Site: brandenburg
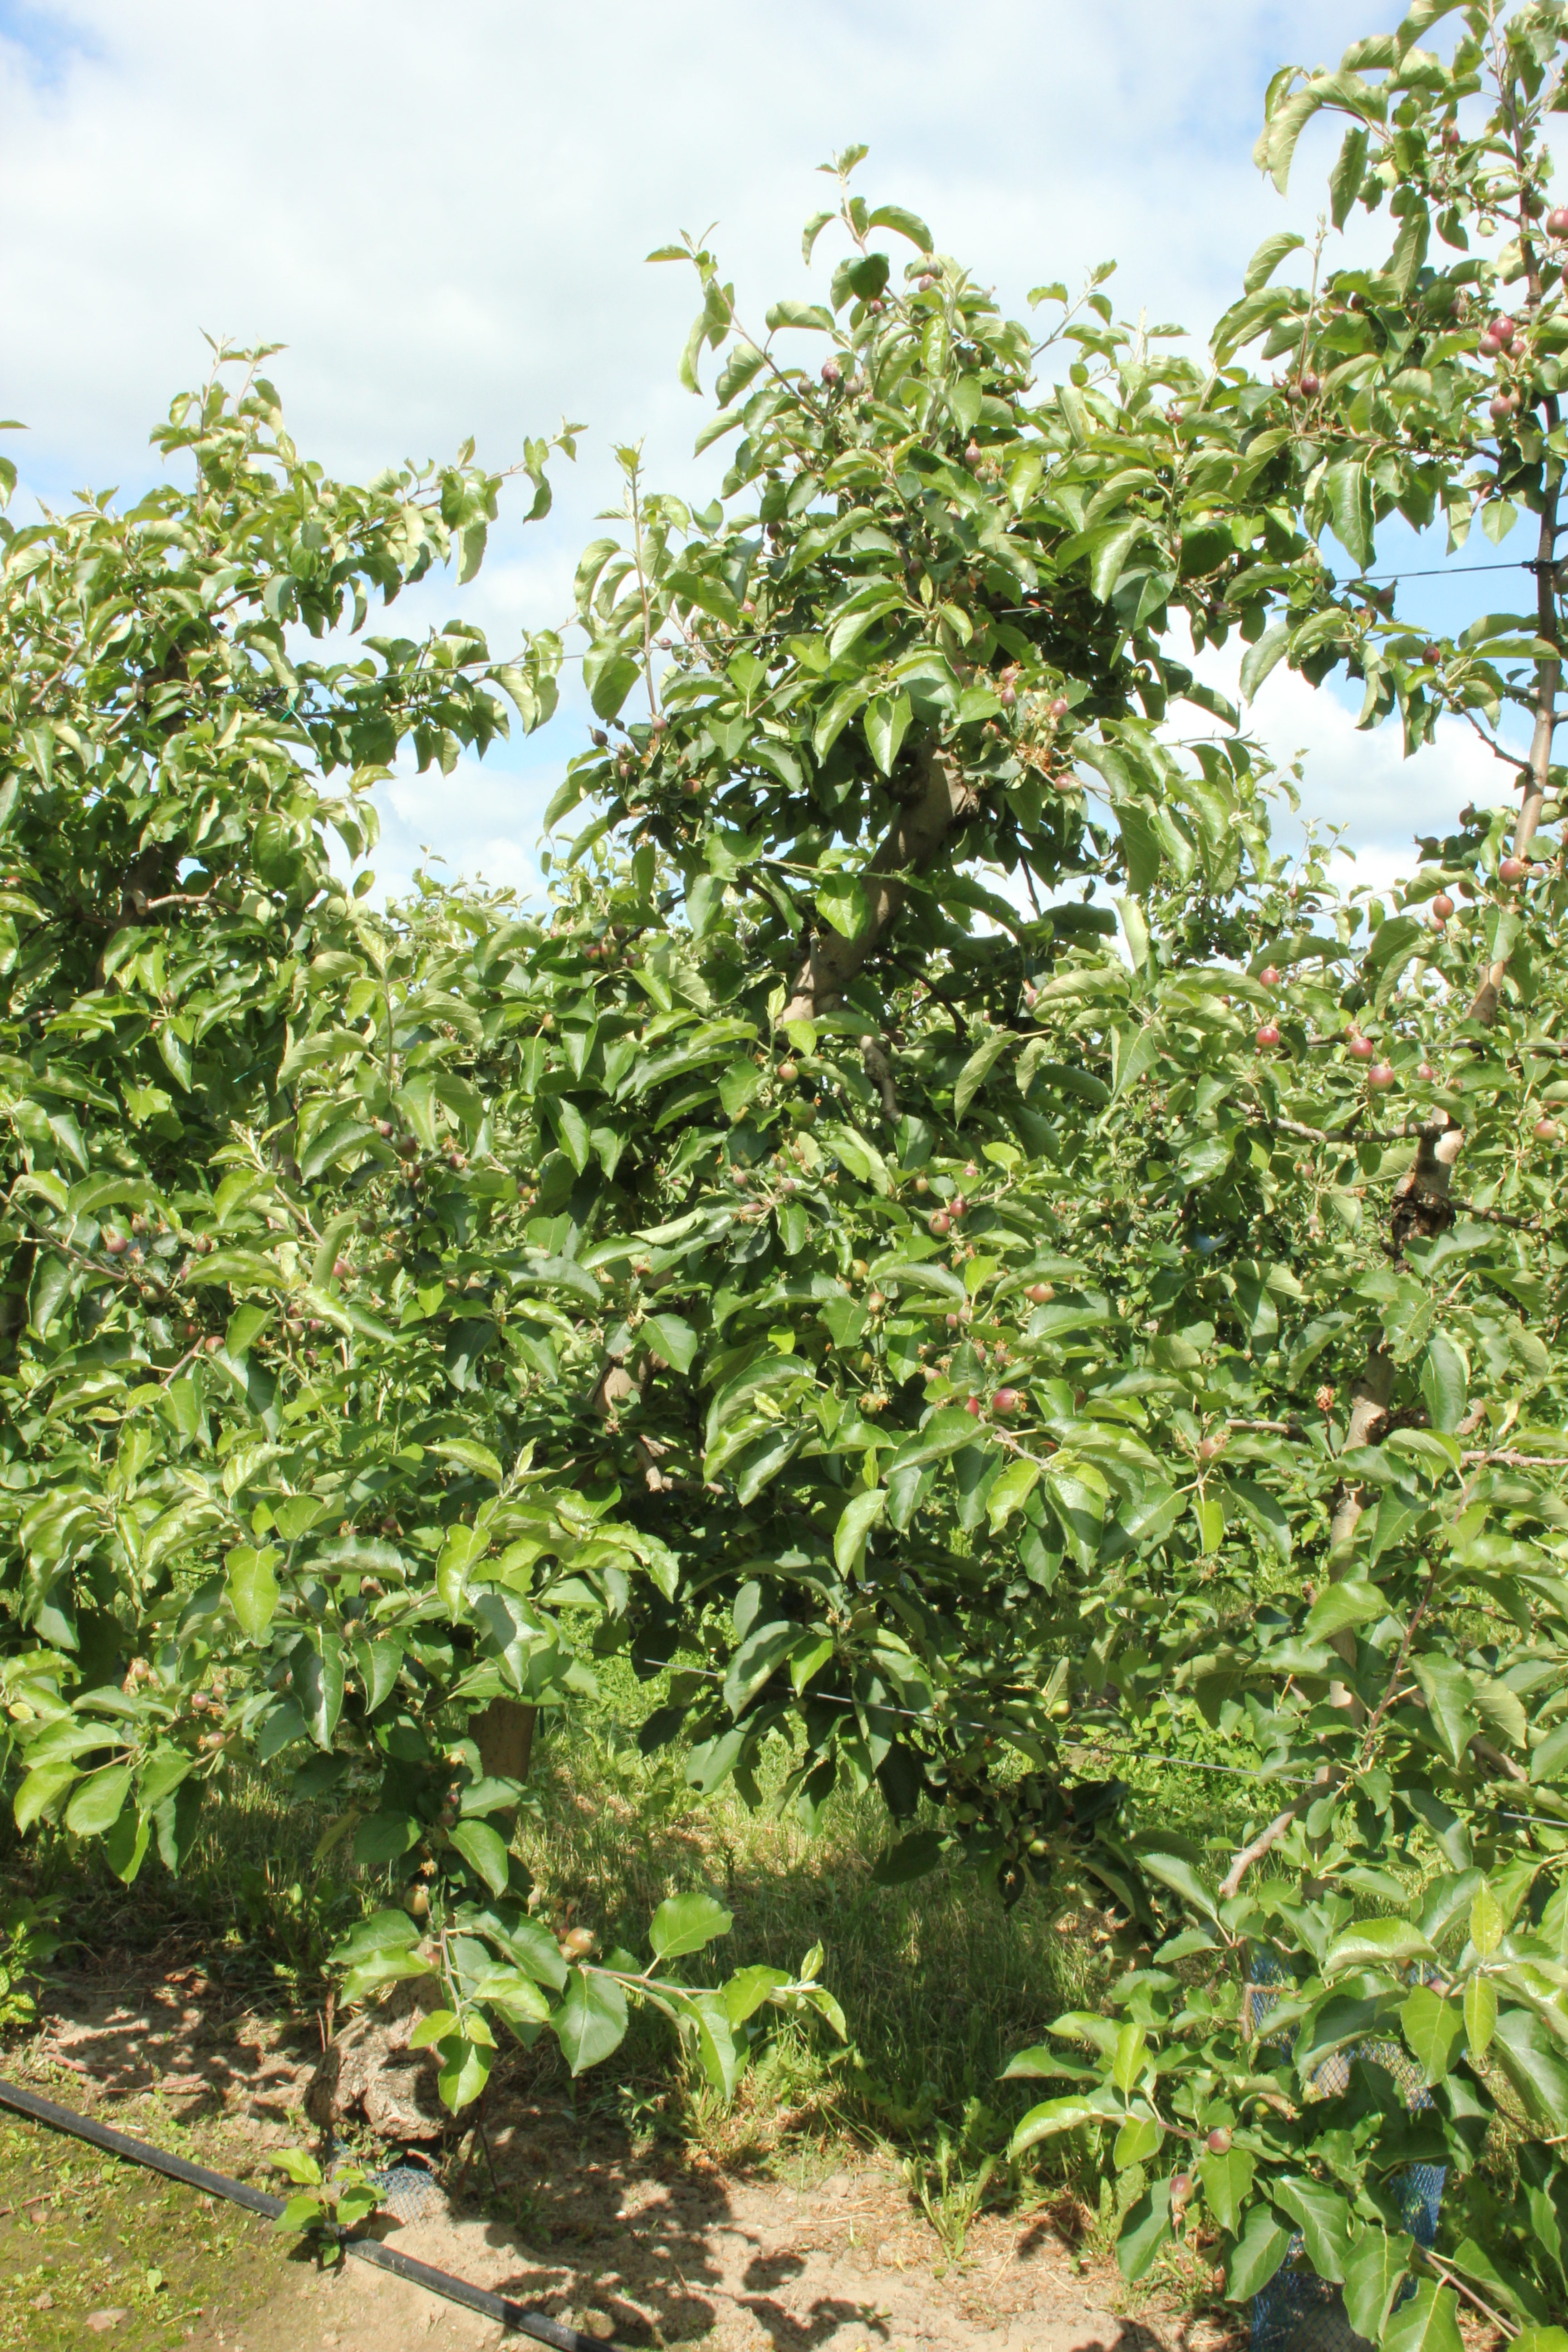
Growth stage (BBCH 72): Development of fruit